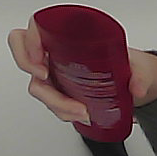
Product: loreal_shampoo